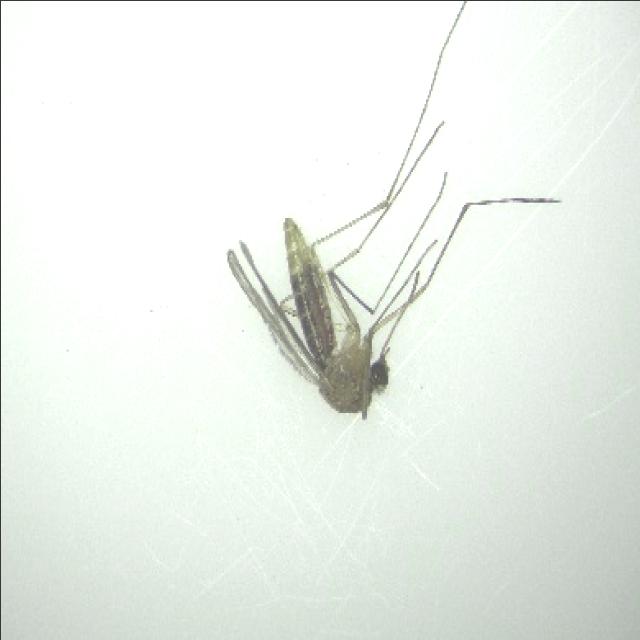
Species: culex_pipiens